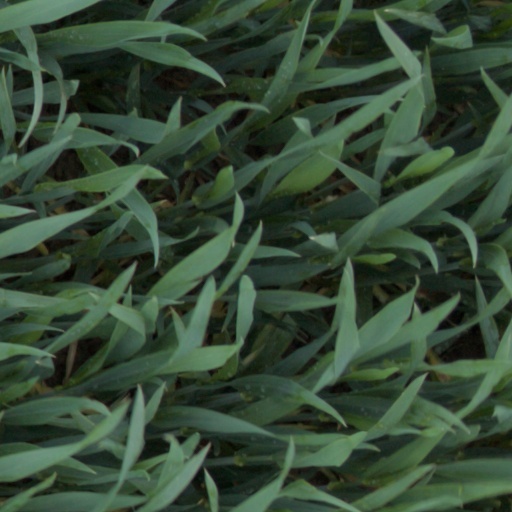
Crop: wheat